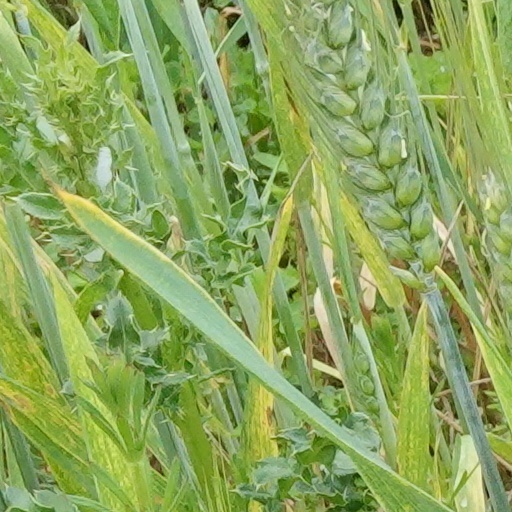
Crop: wheat